Stare Jabłonki

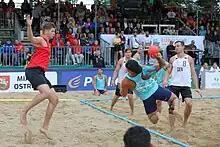
Final match of the Beachhandball European Championships 2019: Denmark vs Norway

Stare Jabłonki is internationally known as the venue for international beach volleyball tournaments. So the place is the regular venue of a beach volleyball tournament of the FIVB Beach Volleyball World Tour. Since 2004, the beach volleyball players play in the small village. In 2013 the FIVB Beach Volleyball World Championships took place here, in 2019 the European Beach Handball Championships. There is also the football club "Szeląg Stare Jabłonki".